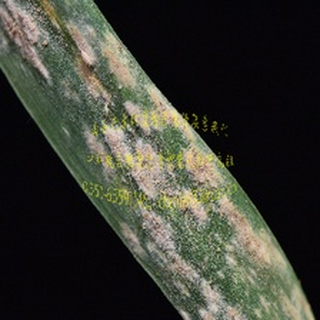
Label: wheat_mildew